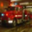
Label: truck